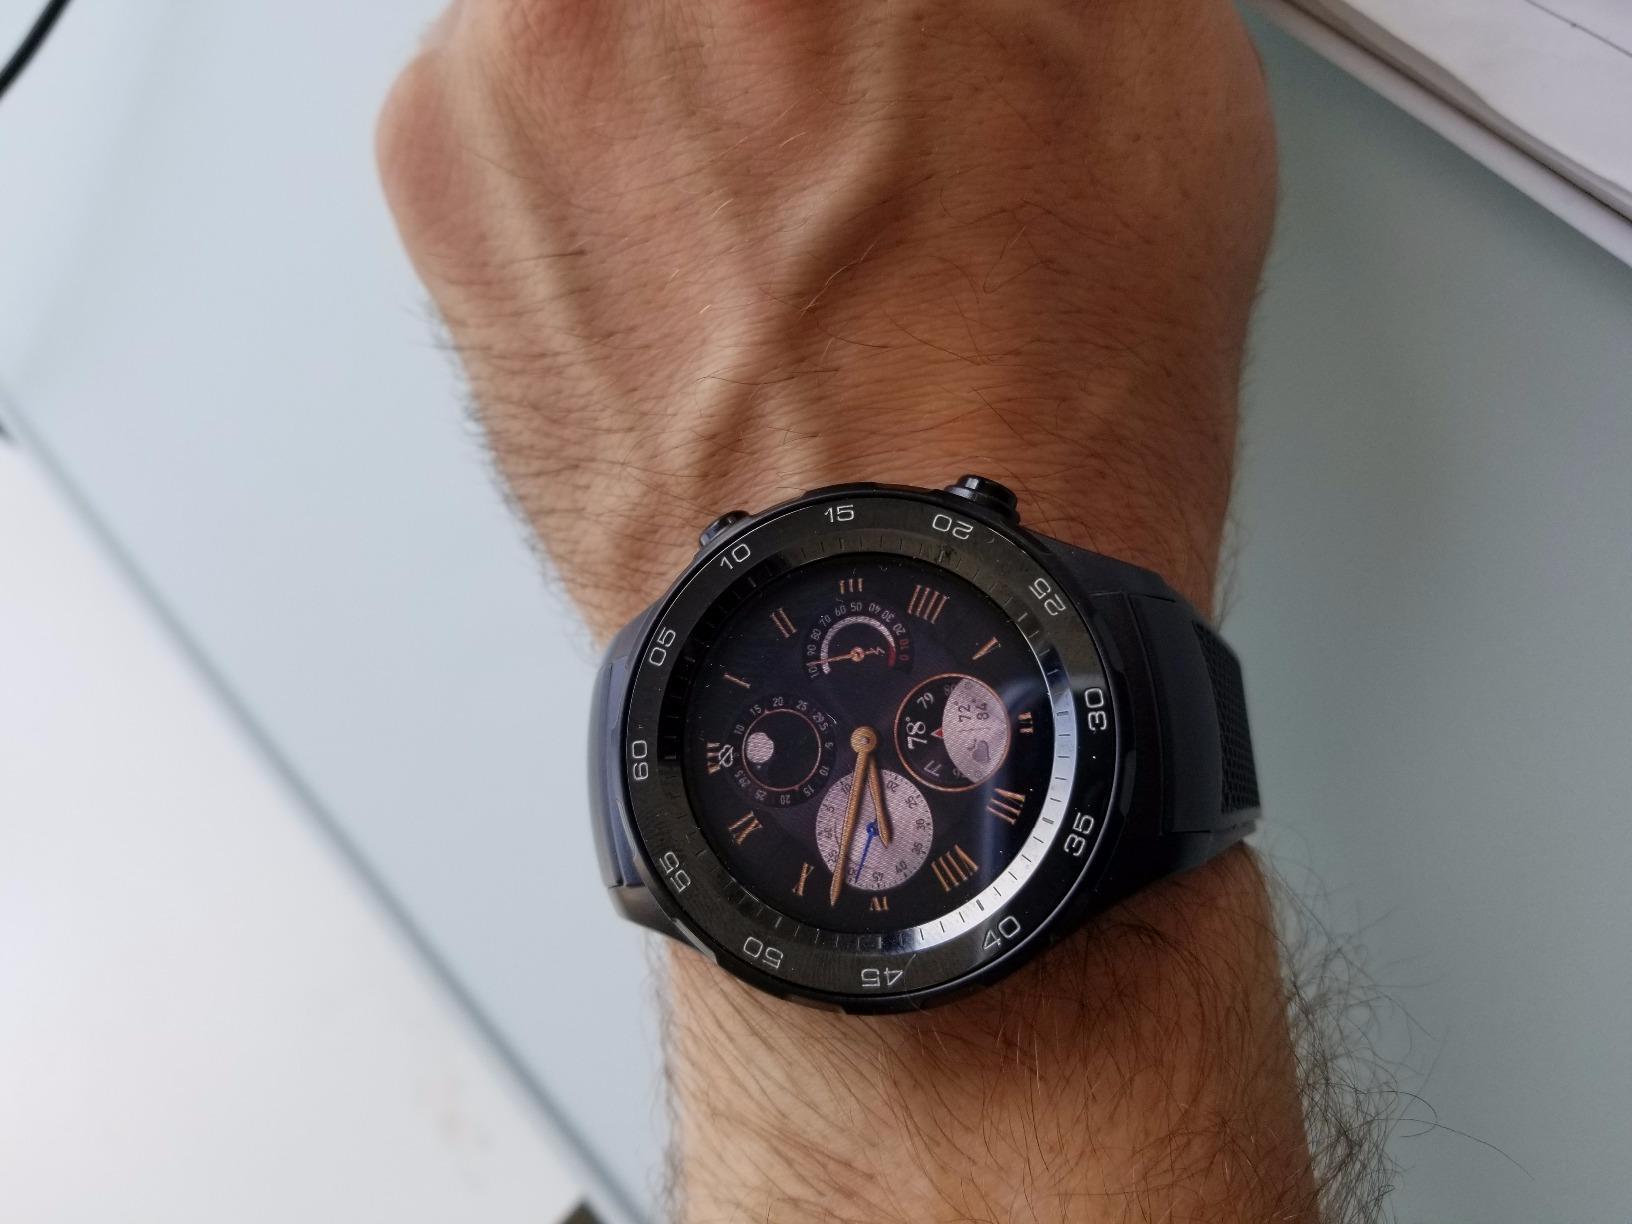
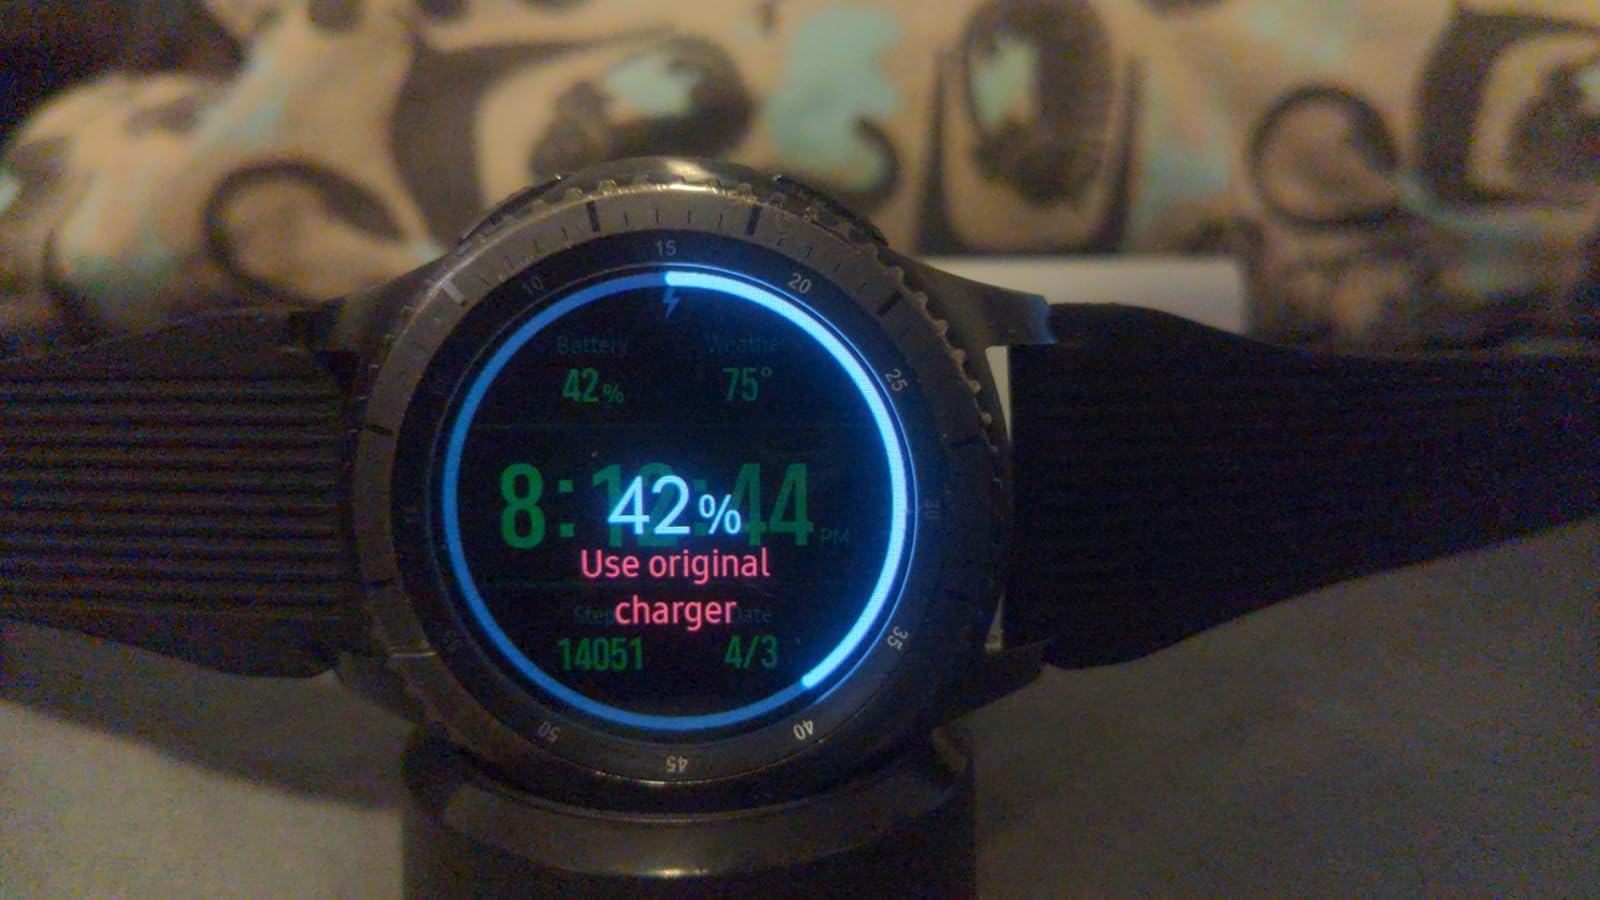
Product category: smartwatch
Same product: no